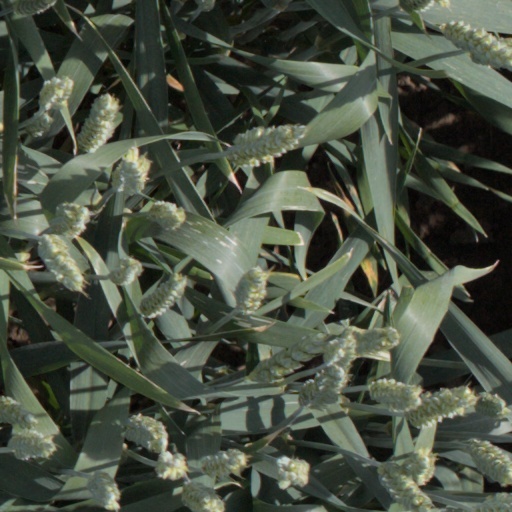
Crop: wheat